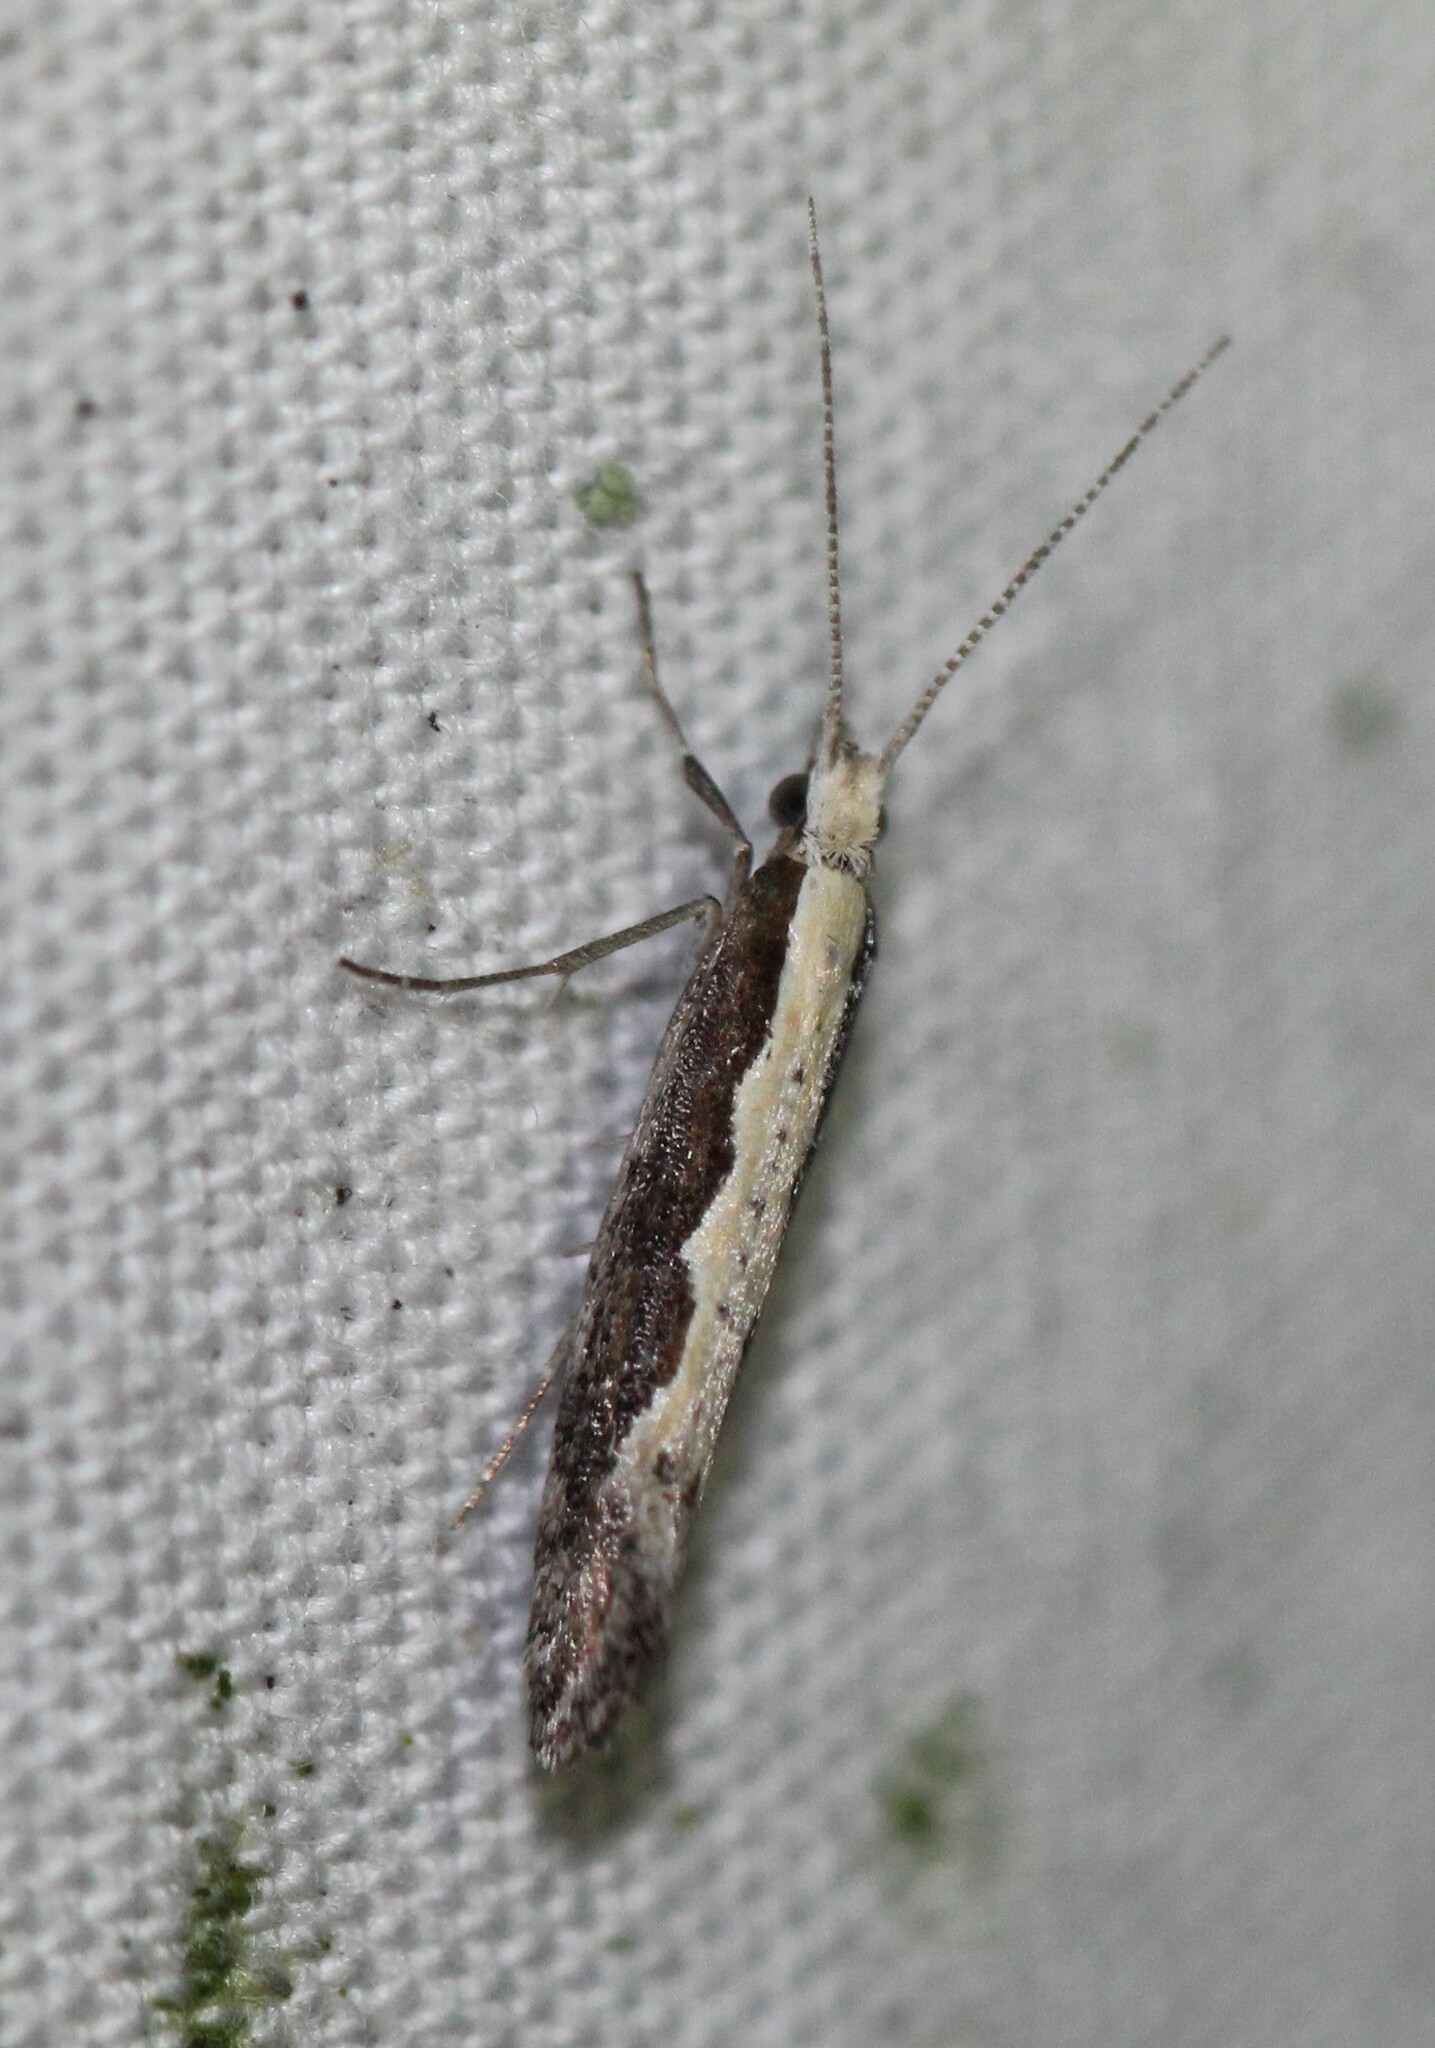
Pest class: diamondback_moth